WTJU

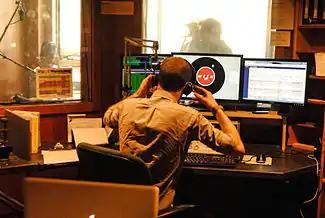
A WTJU DJ hosts a show during the 2013 Rock Marathon

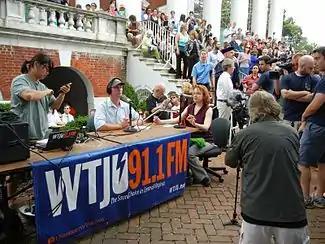
WTJU hosts a live remote broadcast from the "Rally on the Lawn," where thousands of students, faculty, alumni, and community members had gathered to support then recently ousted University of Virginia President Teresa Sullivan

WTJU was founded in 1955 when the University of Virginia’s Department of Speech and Drama decided to start an educational radio station to serve the larger community. WUVA, the university's carrier current AM radio station, had been broadcasting popular music to students since 1947. The Kappa Delta Pi fraternity put up a large part of the funds necessary to get the station off the ground. On May 10, 1957, WTJU went on the air at 91.3 FM with a classical music format and was able to broadcast throughout Charlottesville, building a small but dedicated group of listeners.